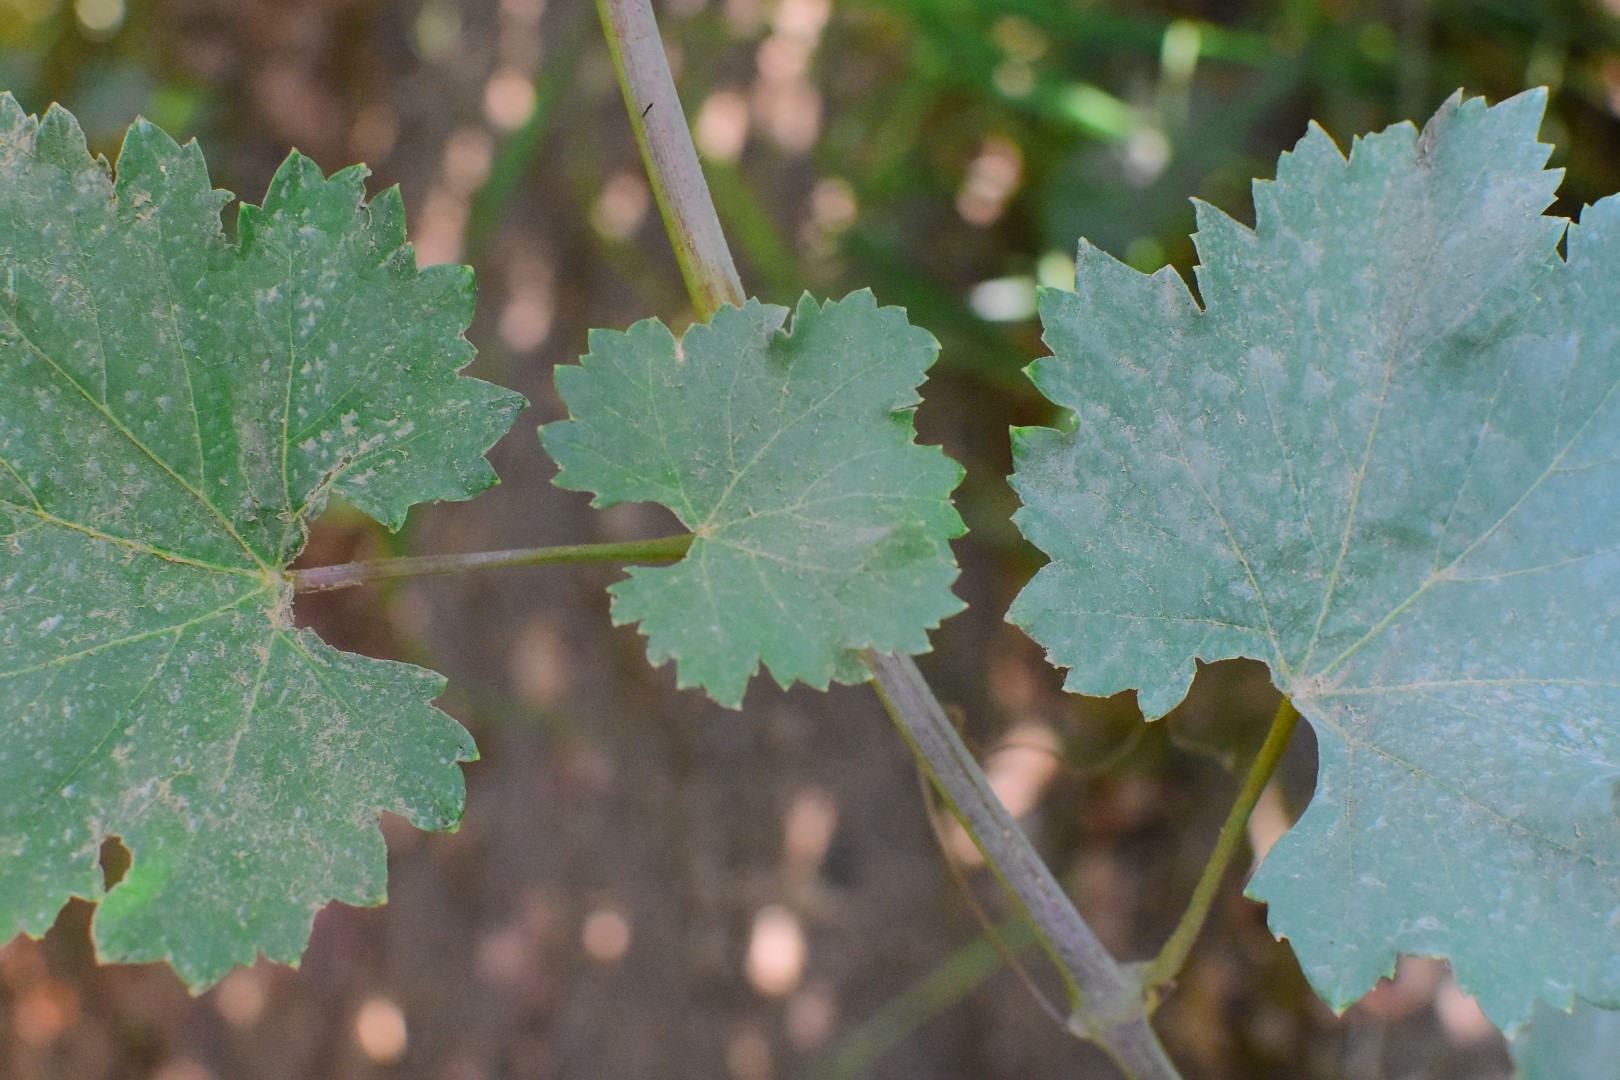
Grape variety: Deas Al-Annz